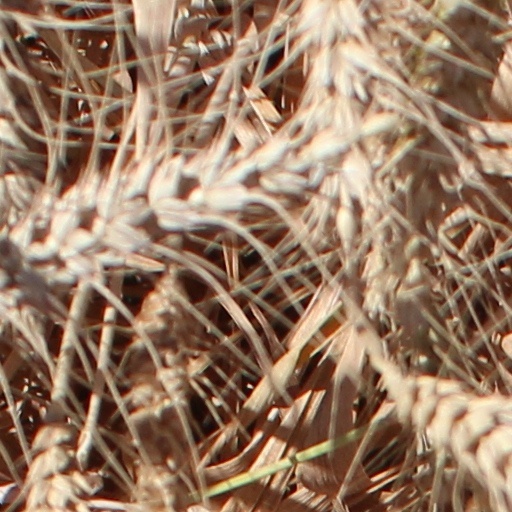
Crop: wheat